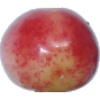
Label: Cherry Rainier 1